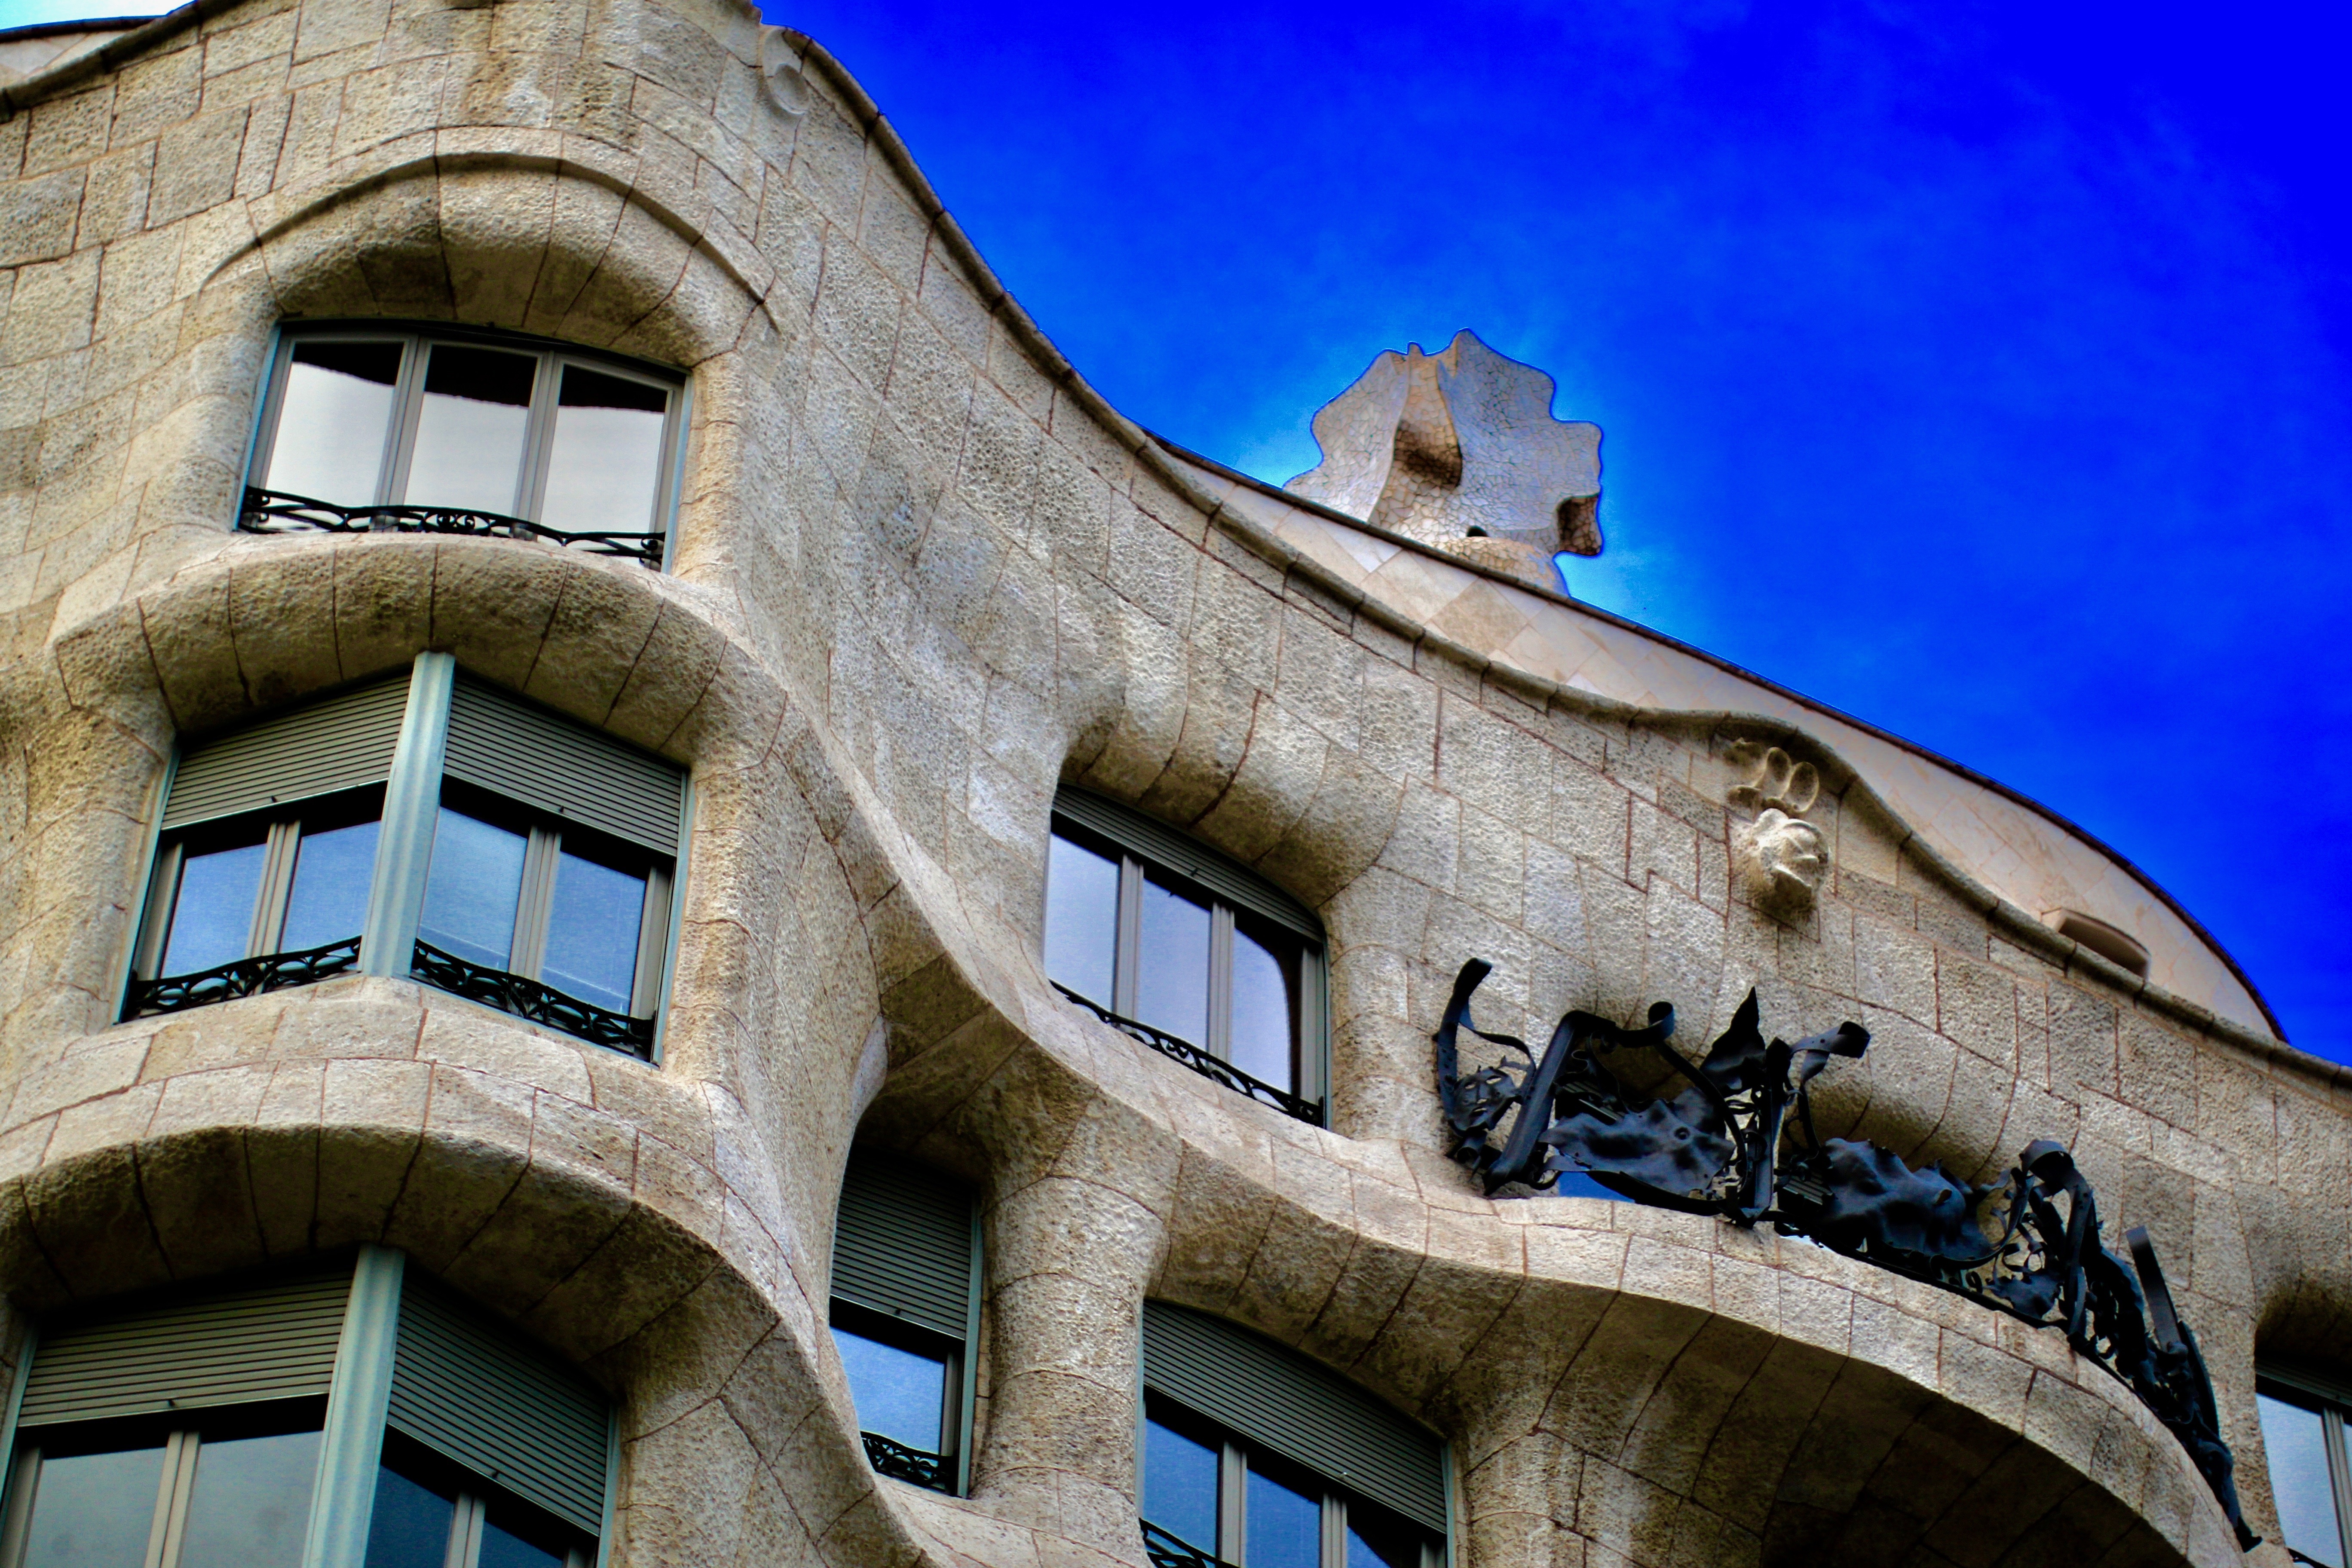
architecture, window, color, landmark, facade, blue, art, urban area